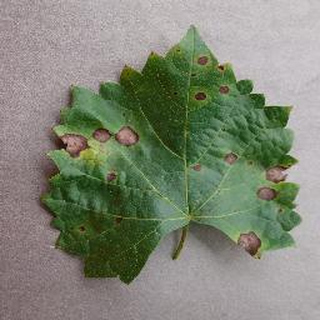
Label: grape_black_rot